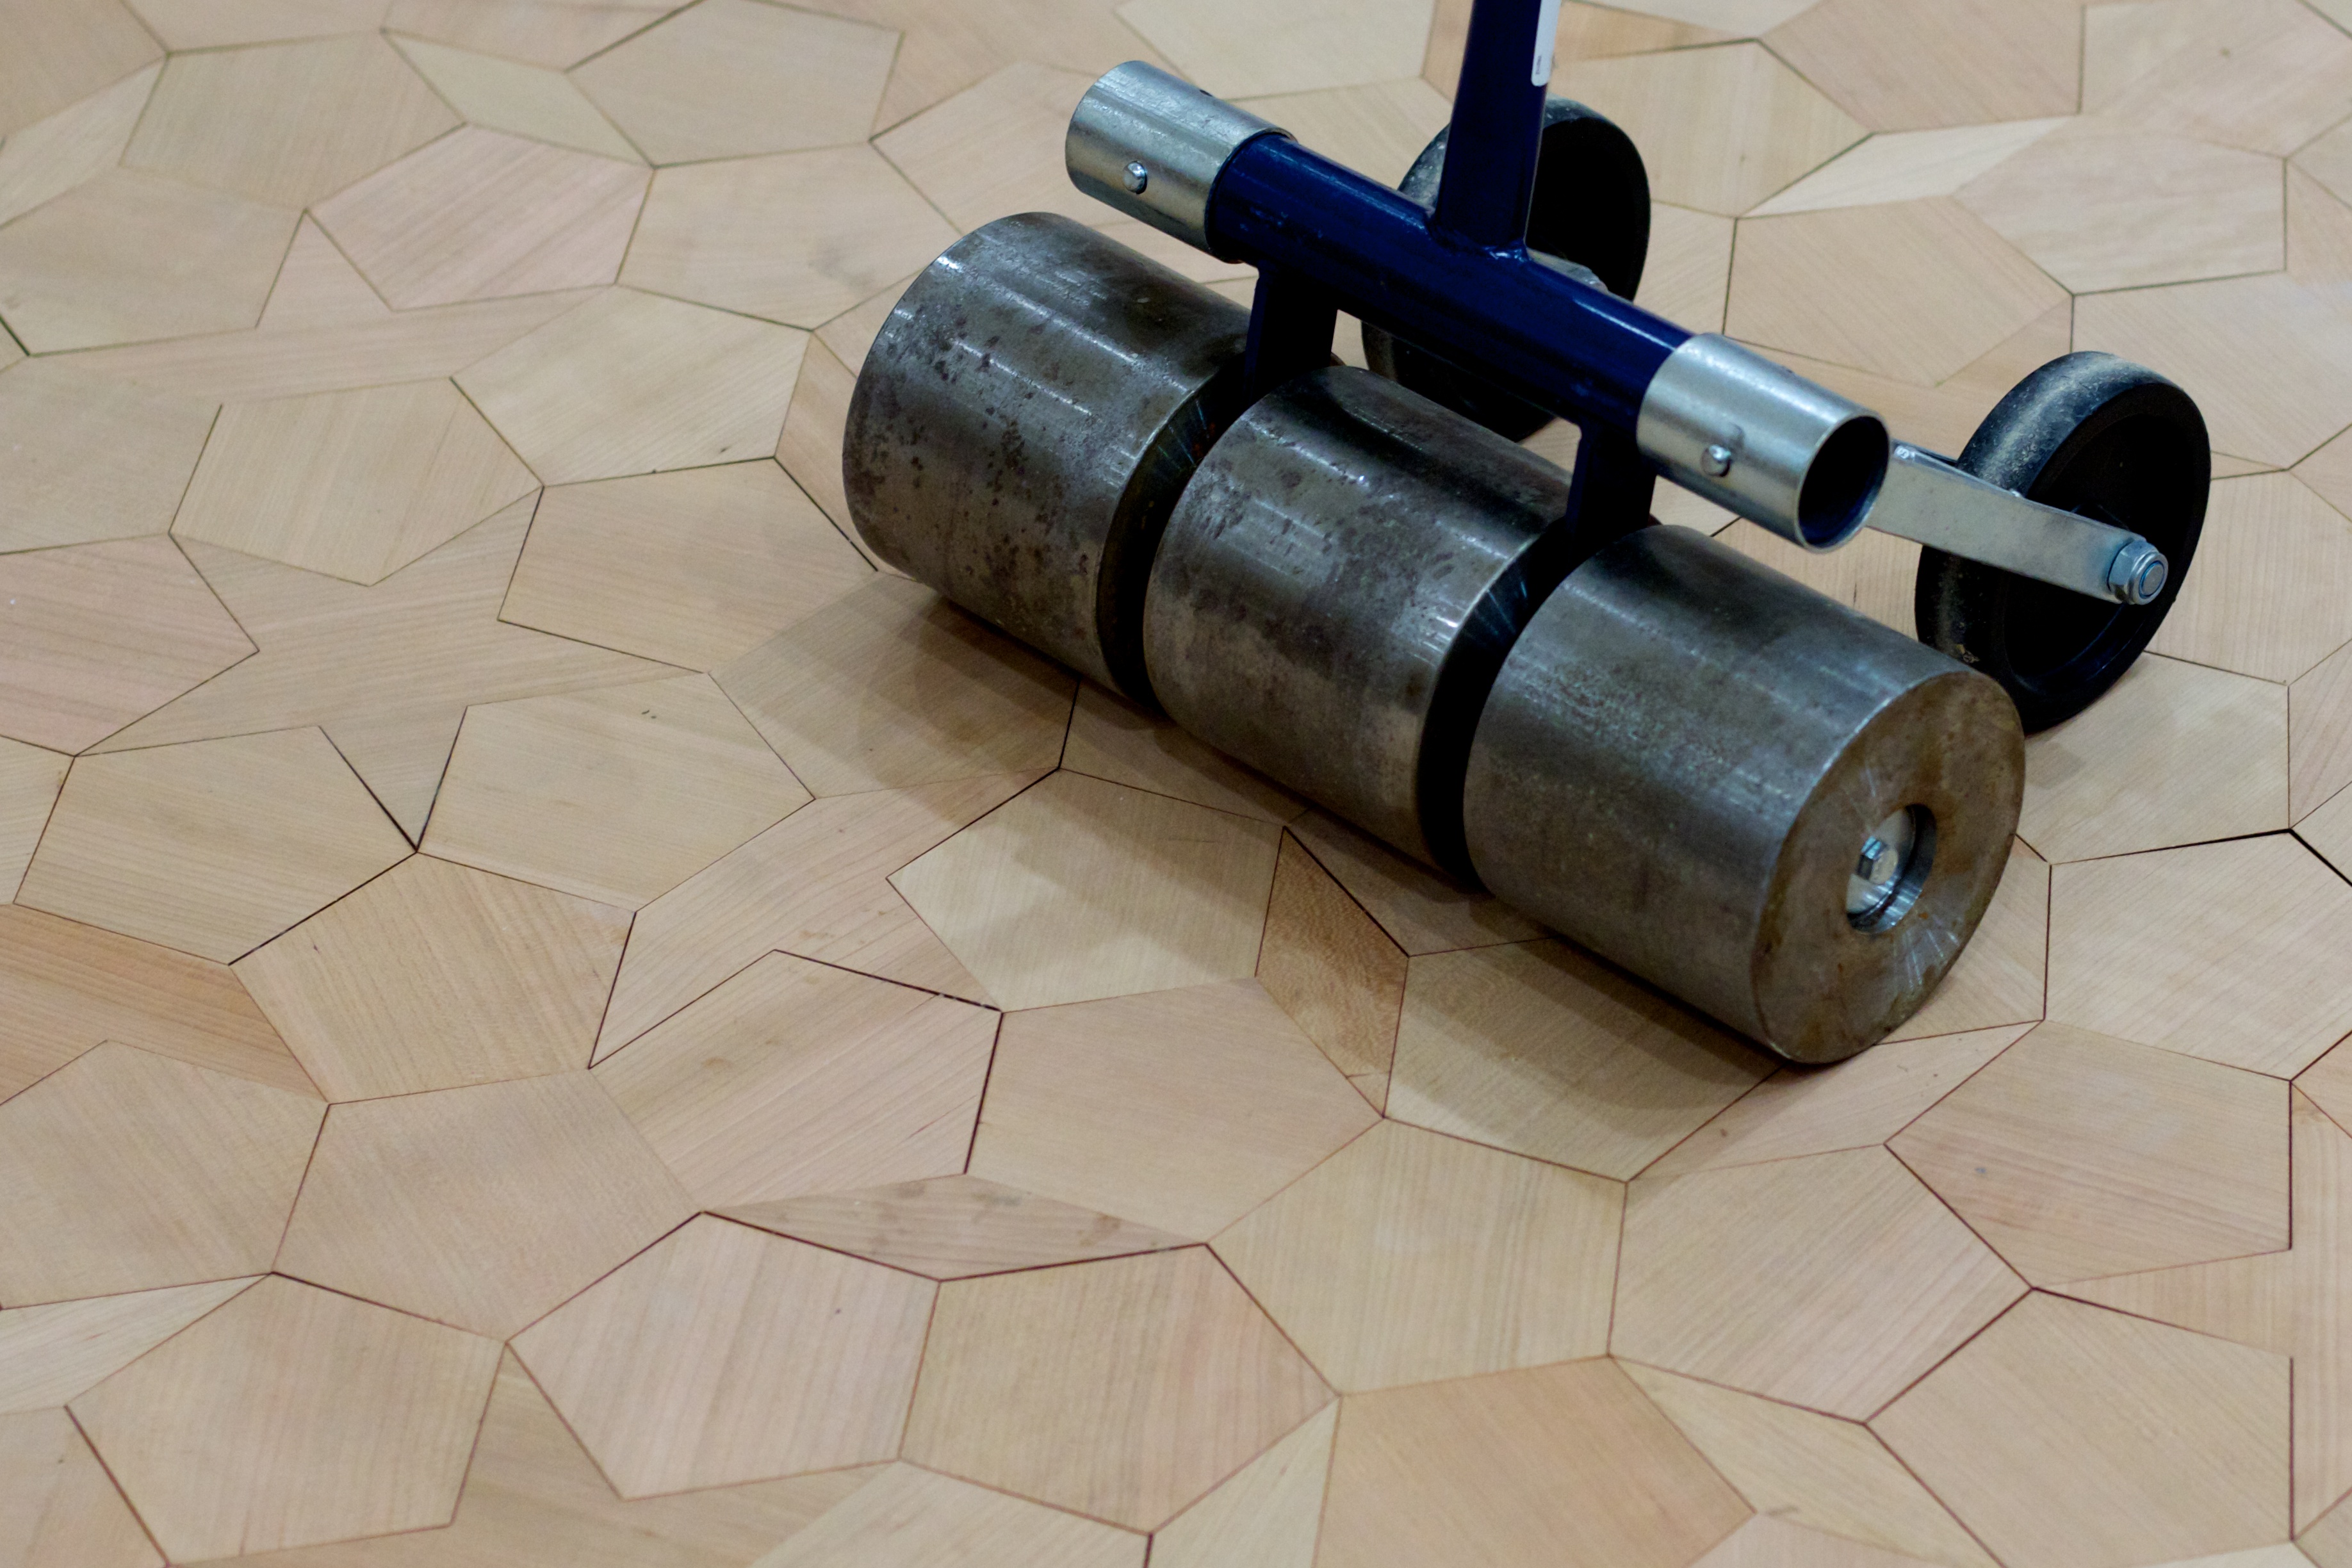
floor, weapon, nmc, madison, nmc2011, flooring, man made object